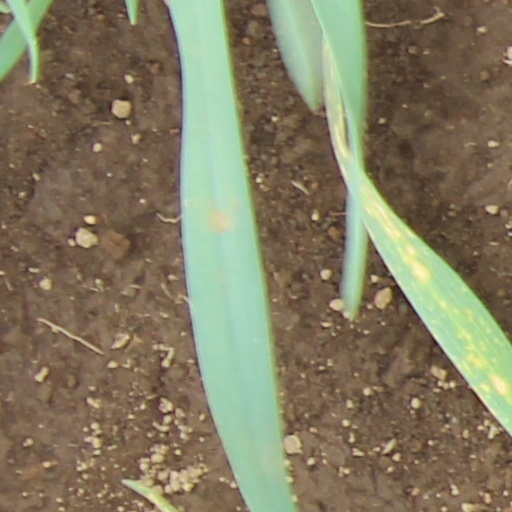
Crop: wheat